Lyceum Theatre (Broadway)

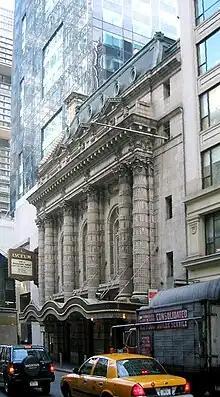
Seen from the east

Charles Frohman died in May 1915 during the sinking of the RMS "Lusitania", and his company, which had an ownership stake in the Lyceum, was subsequently acquired by Paramount Pictures. David Belasco announced in March 1916 that he would become one of the managers of the Lyceum Theatre. Contemporary media said the move was borne out of sentimental considerations, as Belasco had frequently collaborated with Charles Frohman. Among the major productions at the Lyceum in the late 1910s were "Tiger Rose" (1917), featuring Lenore Ulric; "Daddies" (1918), featuring Jeanne Eagels and George Abbott; and "The Gold Diggers" (1919), featuring Ina Claire. These shows all had several hundred performances, including "The Gold Diggers", which had 720 performances. In addition, the theater held events such as a charity dinner for the Actors' National Memorial Fund in 1919. Frohman administered the Actors' Fund from his office.